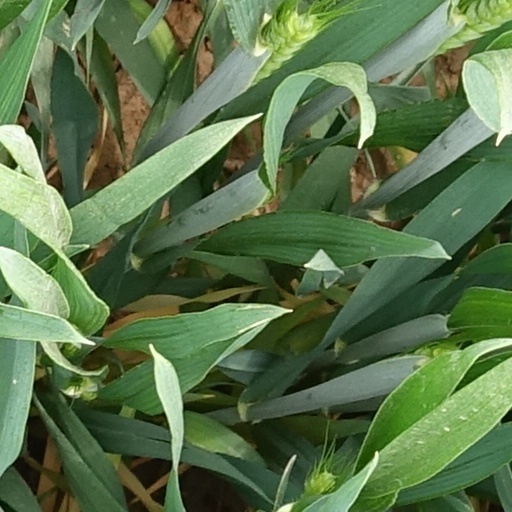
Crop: wheat